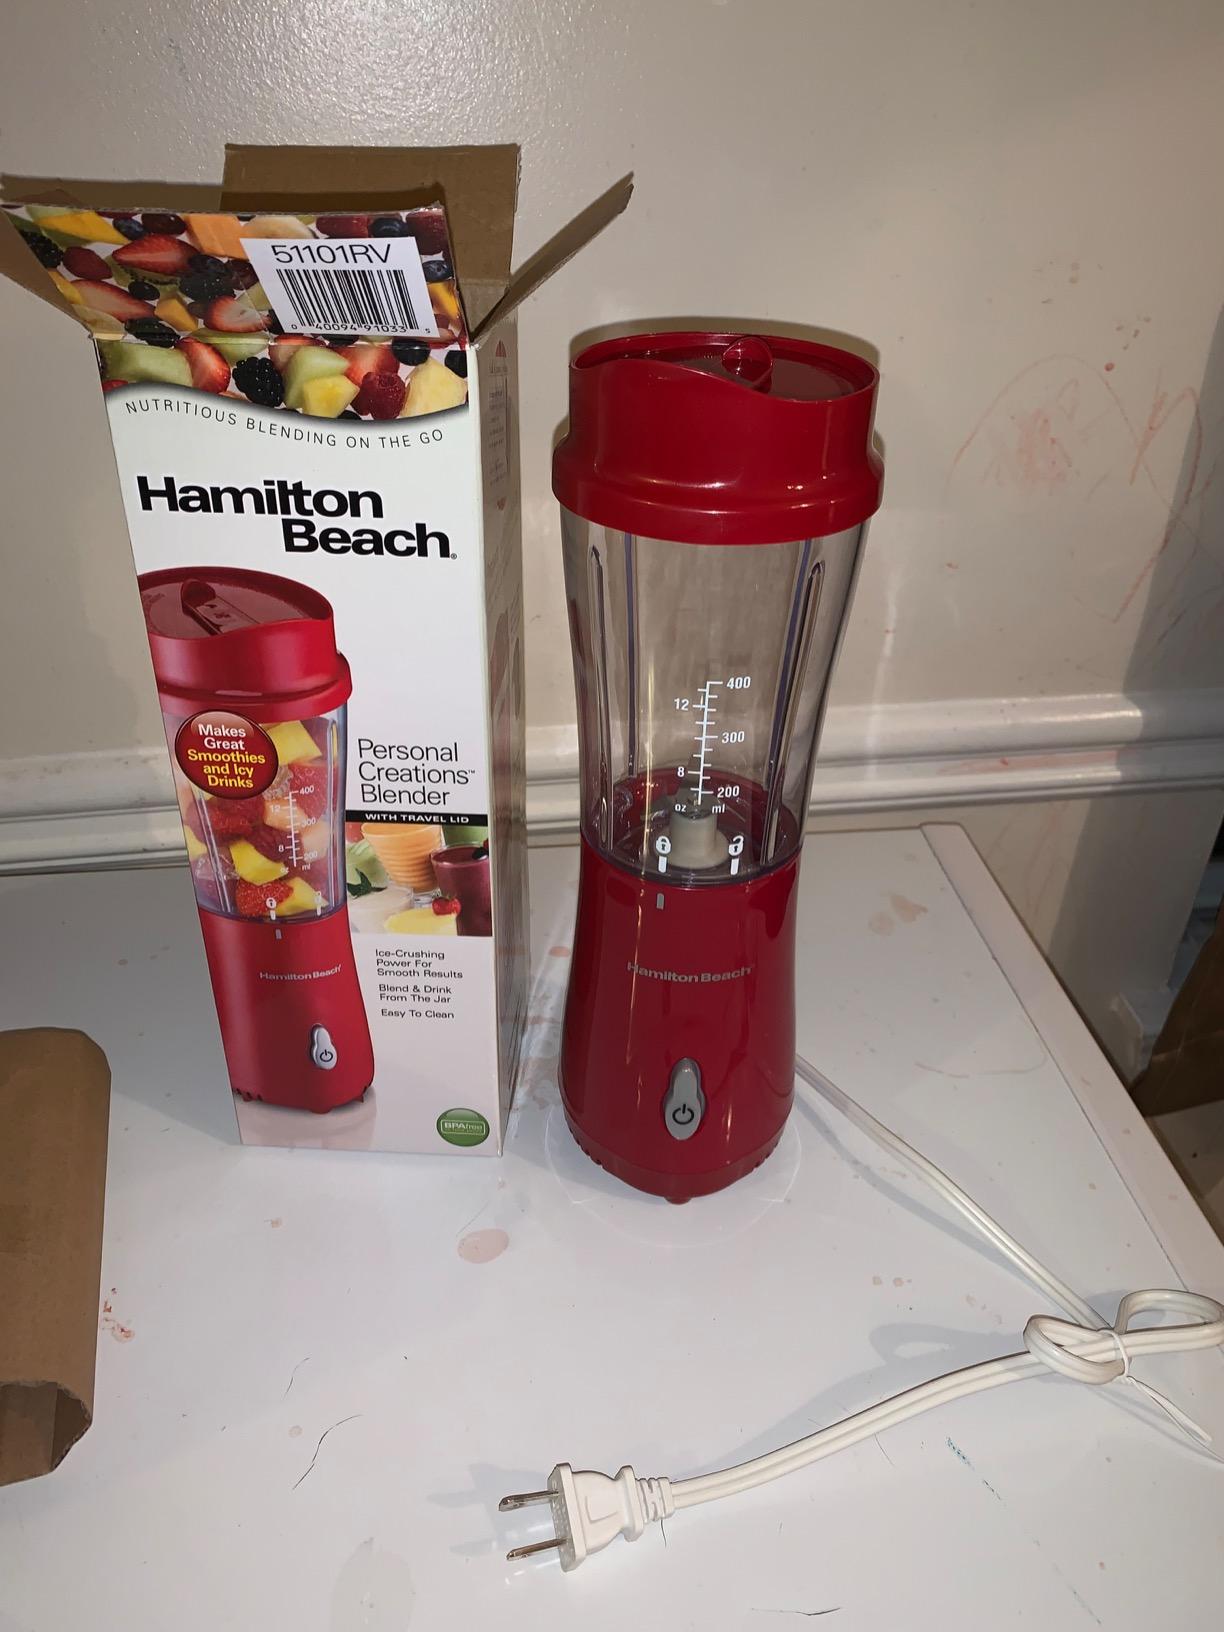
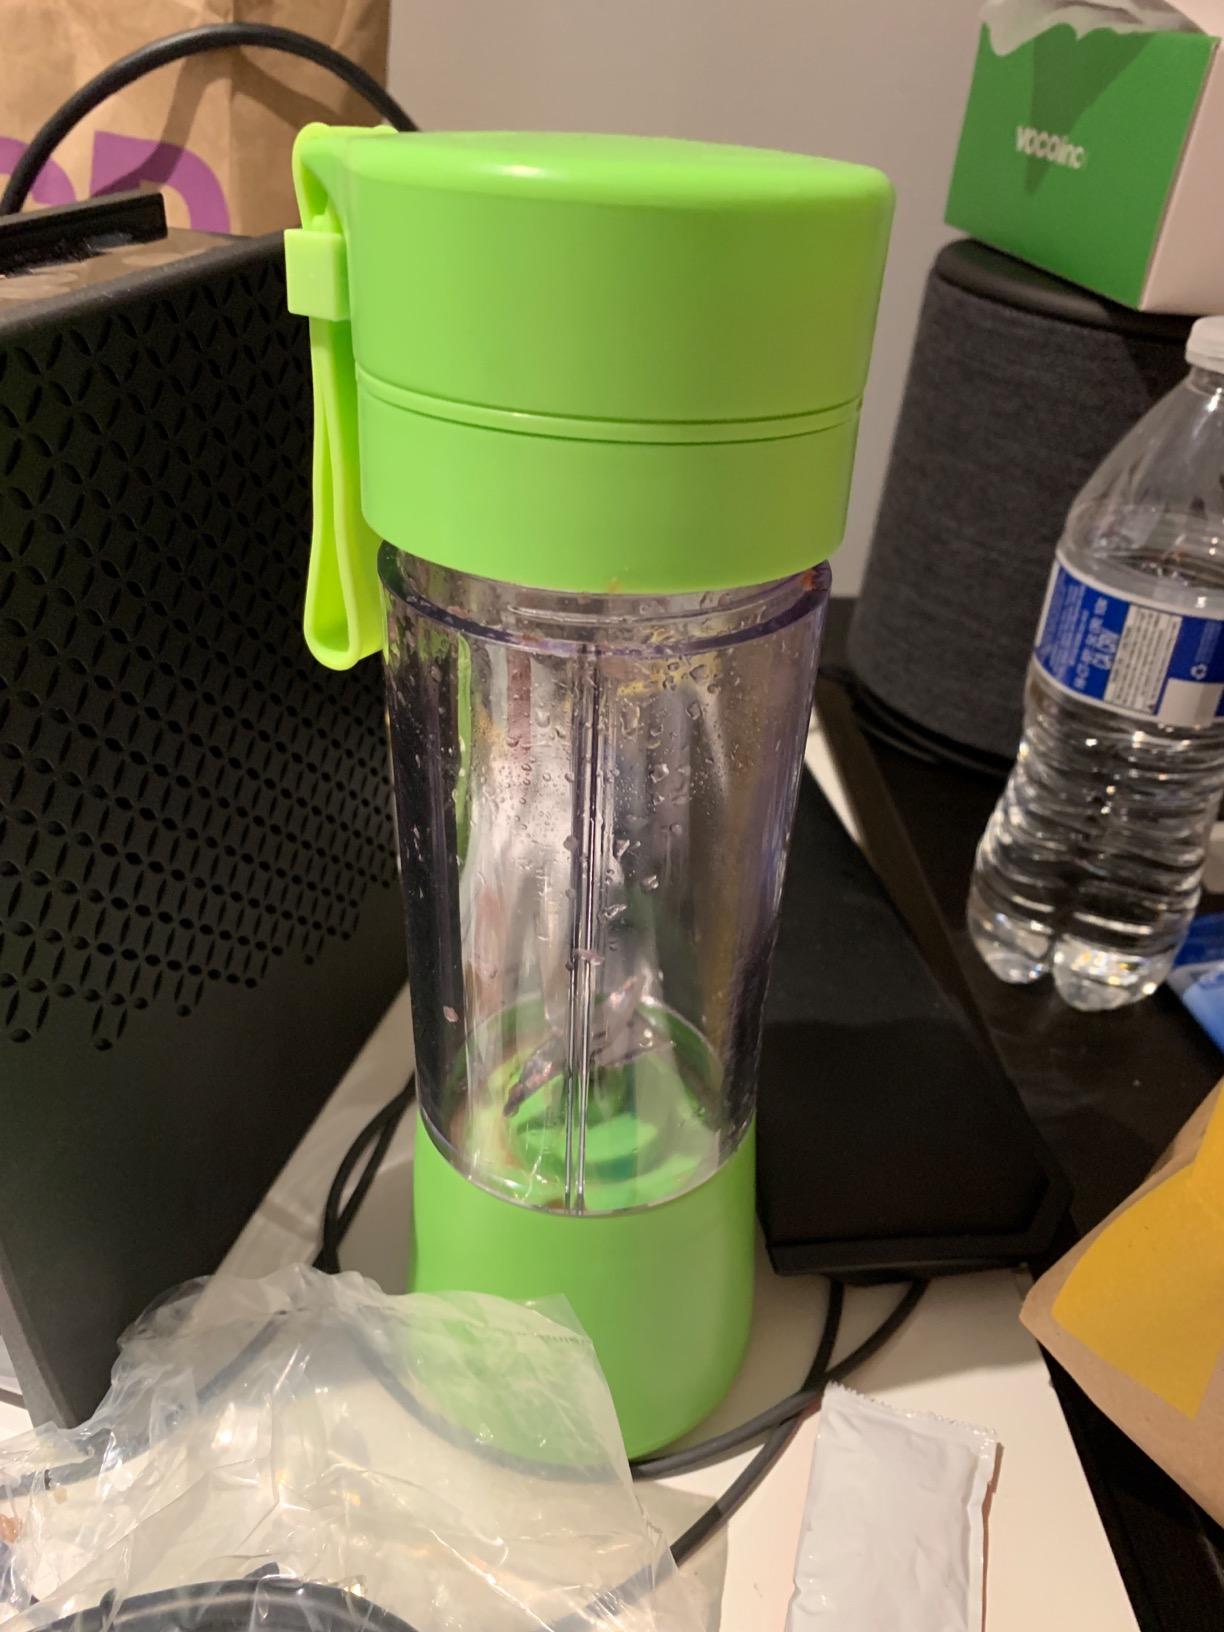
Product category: items_blender
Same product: no